Emily Temple, Viscountess Palmerston

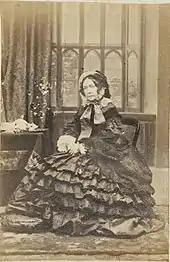
Lady Palmerston in 1860

At Almack's, Lady Cowper was increasingly seen in the company of Henry John Temple, 3rd Viscount Palmerston, who was known as "Cupid" at the time for his various romantic dalliances, including affairs with Emily's fellow patronesses of Almack's, Dorothea Lieven and Sarah Villiers, Countess of Jersey. Palmerston was a regular fixture of her parties and salons, and as Lord Cowper sank into a long period of ill health and general decline, Lady Cowper and Lord Palmerston entered into a romantic relationship. This brought Palmerston, originally a Tory, increasingly in contact with notable Whigs, particularly Emily's brother. Of an 1826 proposal for Catholic Emancipation, Palmerston said, "the Whigs supported me most handsomely, and were indeed my chief and most active friends". Soon after, Palmerston switched affiliations and ran as a Whig candidate. Emily's mother on her deathbed in 1818 urged her to remain constant to Palmerston, possibly looking forward to a future time when they would be free to marry.